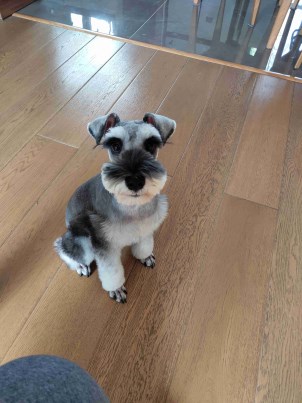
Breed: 2342-n000102-miniature_schnauzer